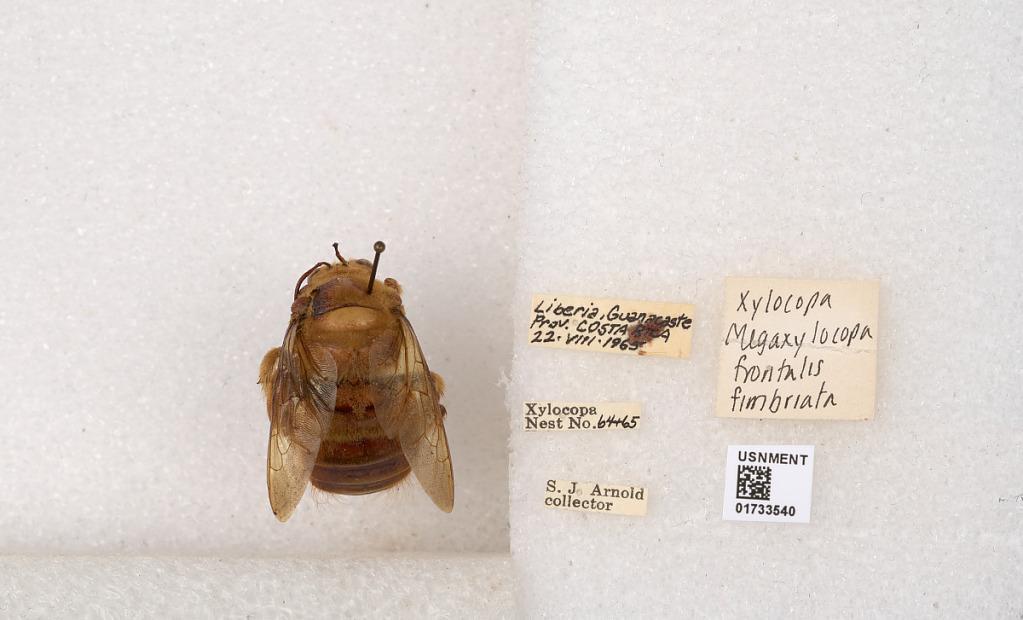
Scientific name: Xylocopa (Megaxylocopa) fimbriata Fabricius
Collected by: J. Araujo
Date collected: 1965-8-22
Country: Costa Rica
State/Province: Provincia de Guanacaste
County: Liberia